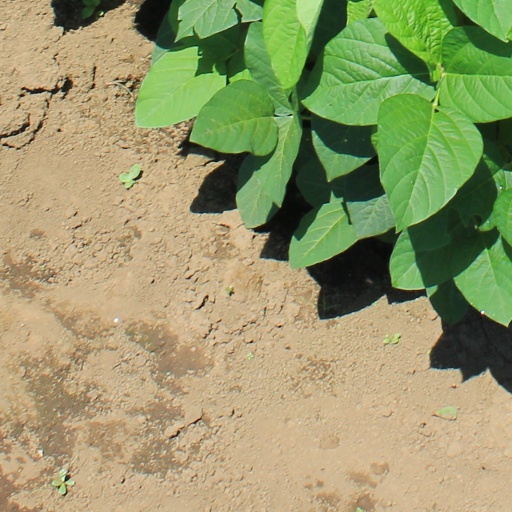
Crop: soybean